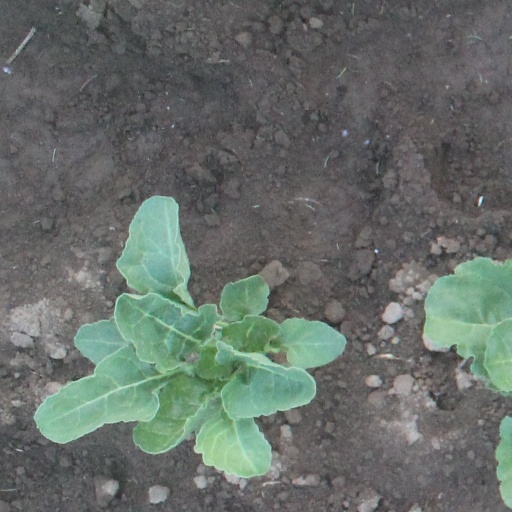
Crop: sugar beet